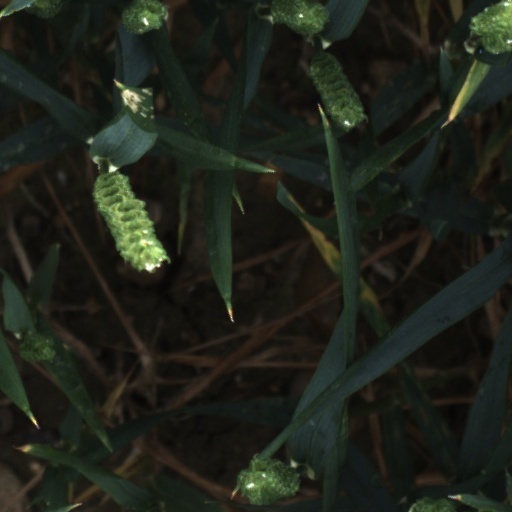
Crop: wheat